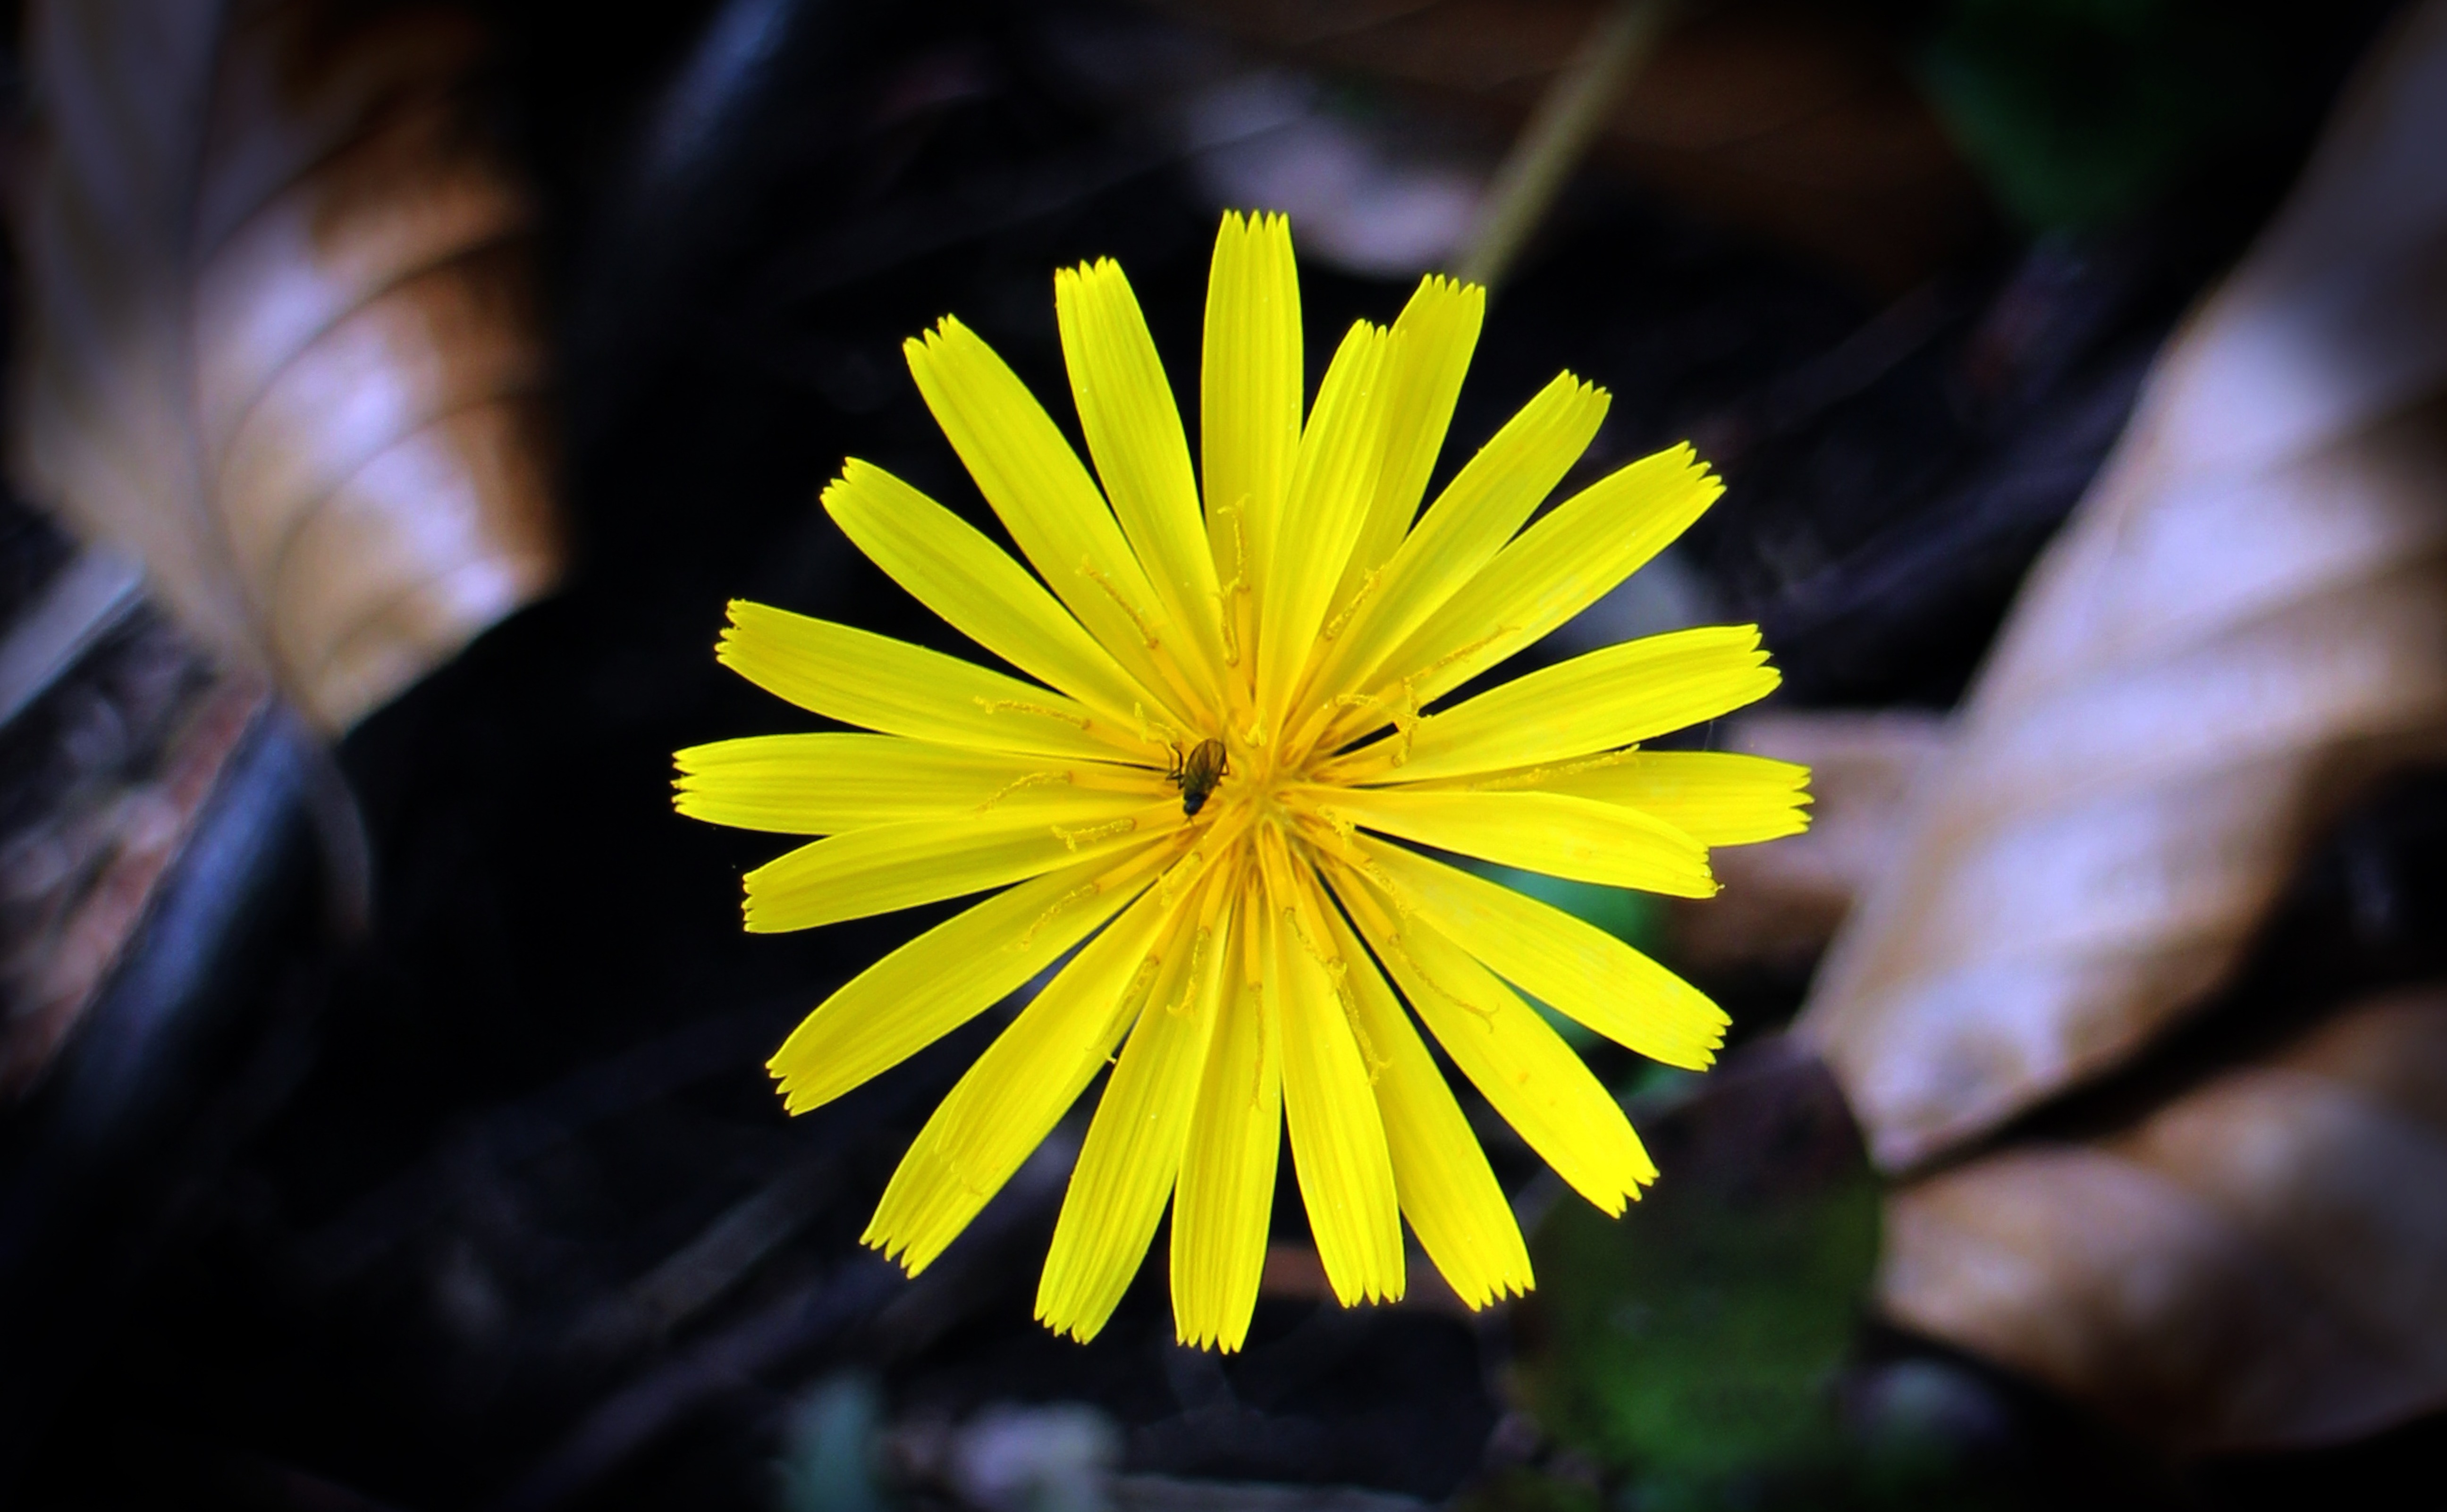
nature, blossom, plant, photography, dandelion, sunlight, leaf, flower, petal, bloom, daisy, green, autumn, botany, yellow, flora, wildflower, close up, early bloomer, composites, macro photography, flowering plant, daisy family, yellow meadow flower, plant stem, land plant, leontodon